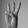
ASL letter: W